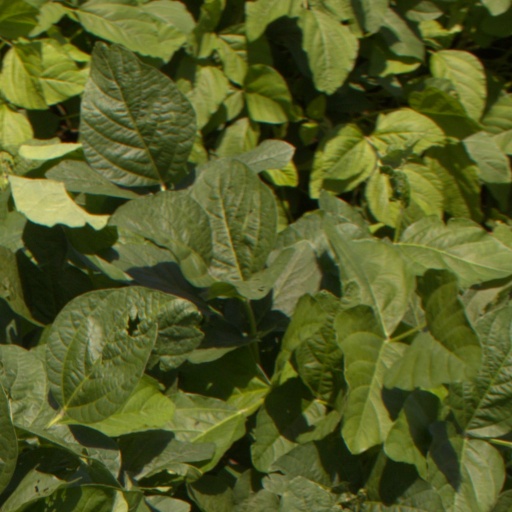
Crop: soybean